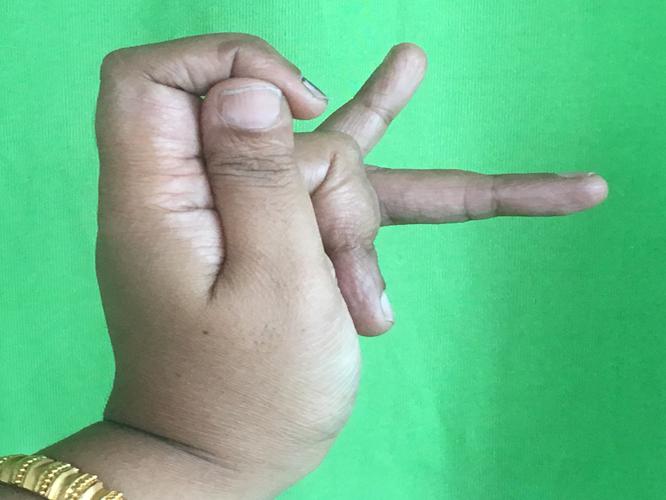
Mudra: Katakamukha_3
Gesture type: single_hand